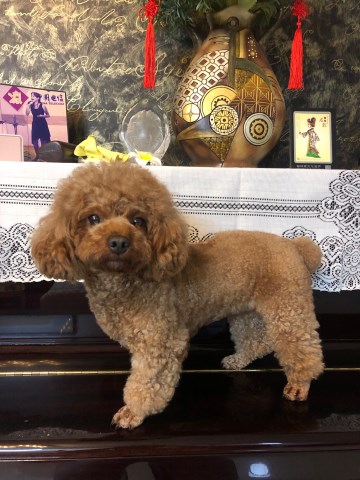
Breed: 7449-n000128-teddy